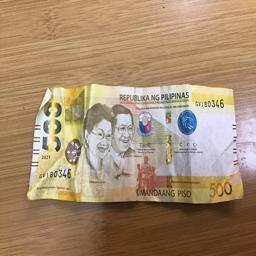
Label: 500_Front